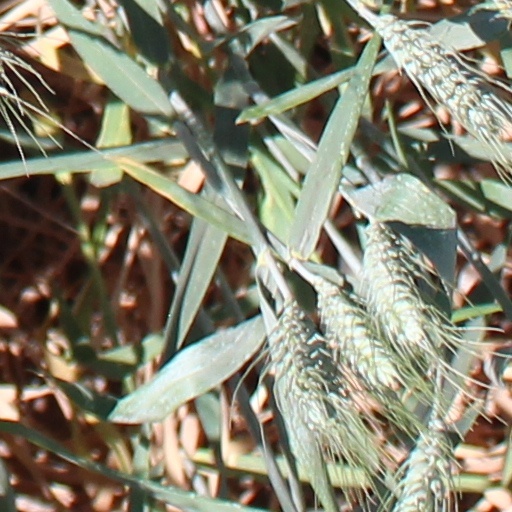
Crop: wheat